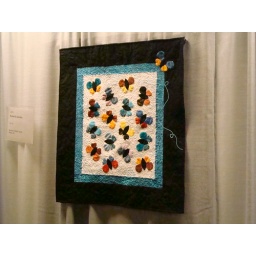
Bobbi's Butterfly Quilt. The butterflies were done by english paper piecing I believe.